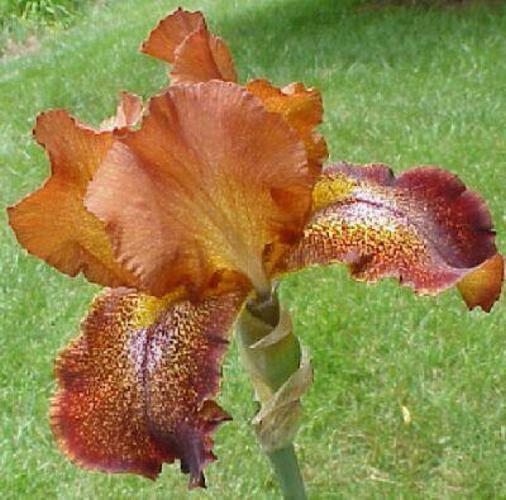
Flower: Iris